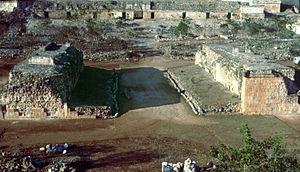
Uxmal est une antique cité maya de la période classique. Uxmal est située dans l'État mexicain du Yucatán, à 78 km au sud de Mérida, et à 15 km au sud-est de Muná.